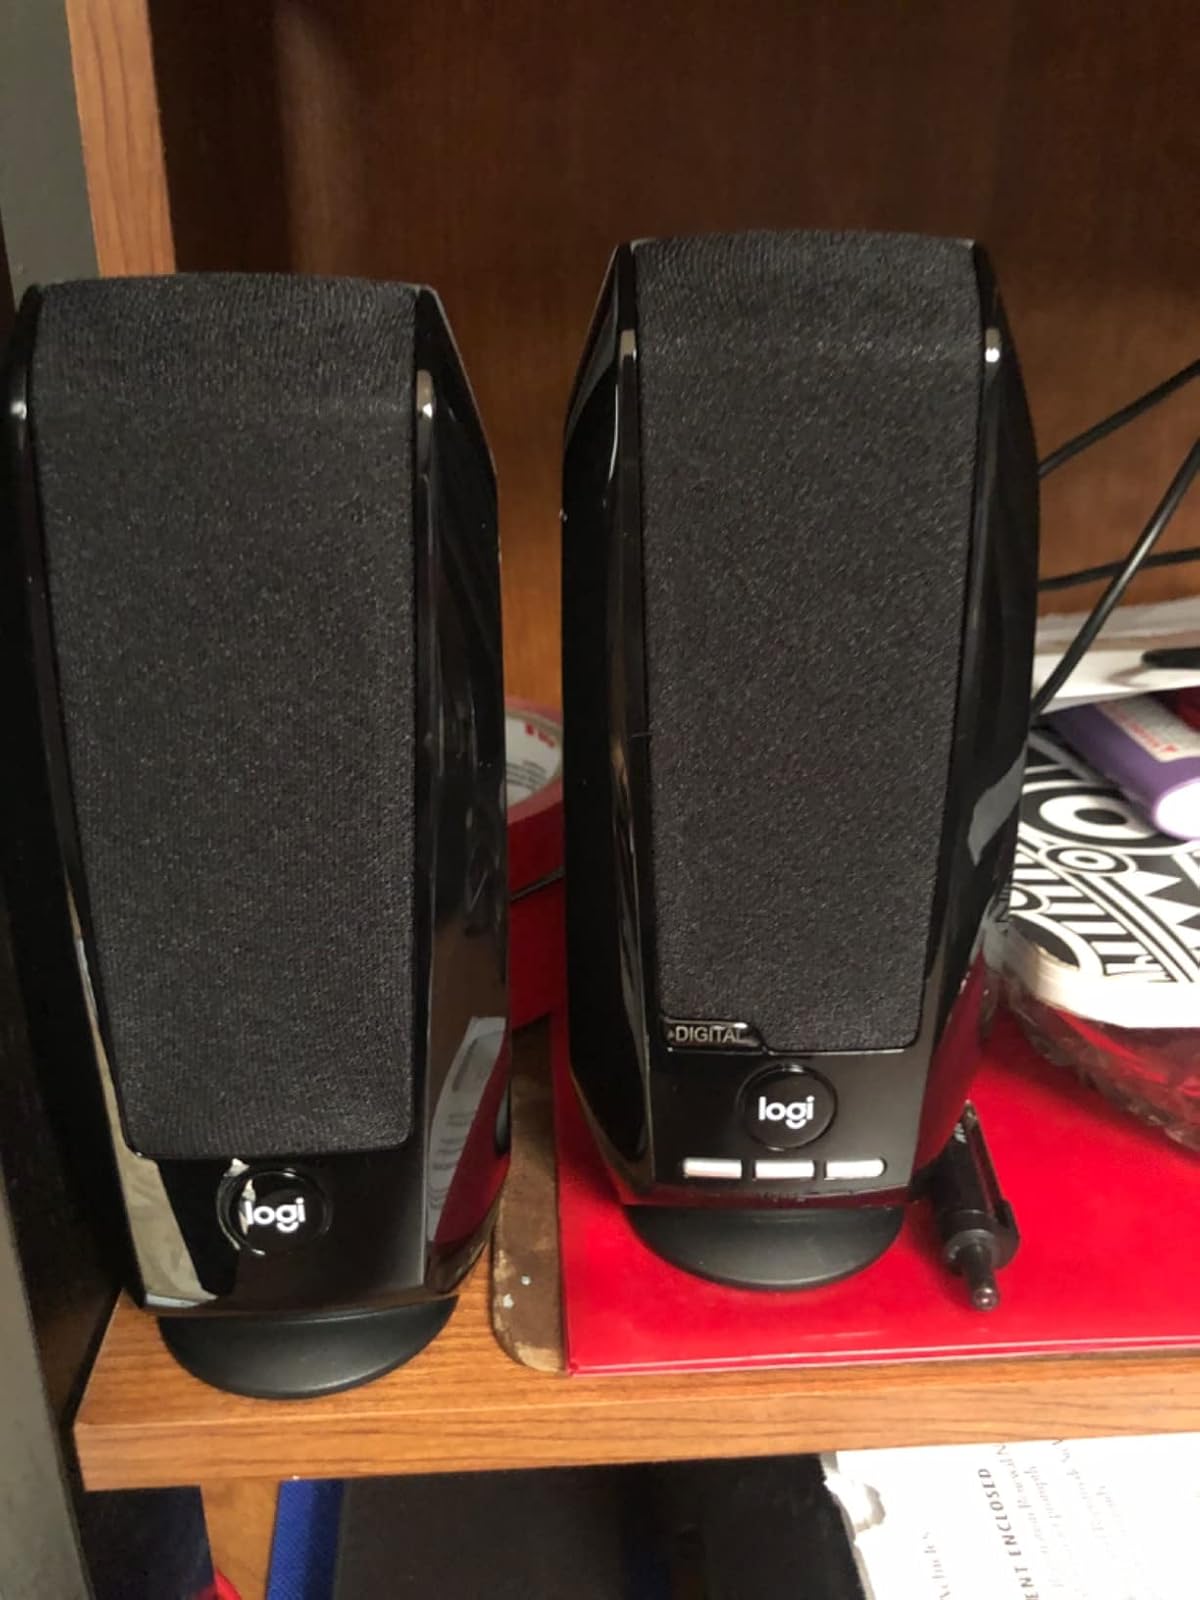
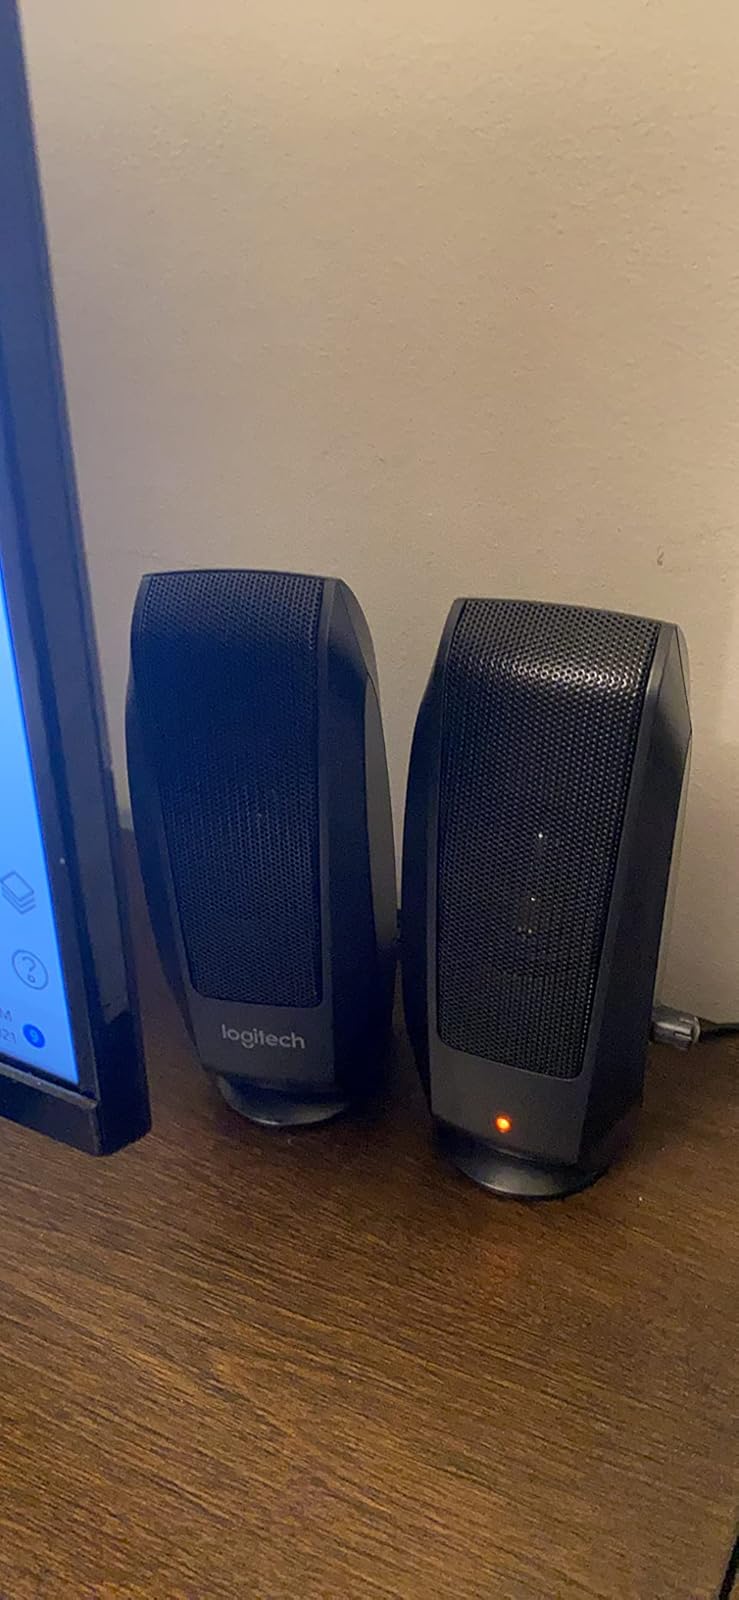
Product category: speaker
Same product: no